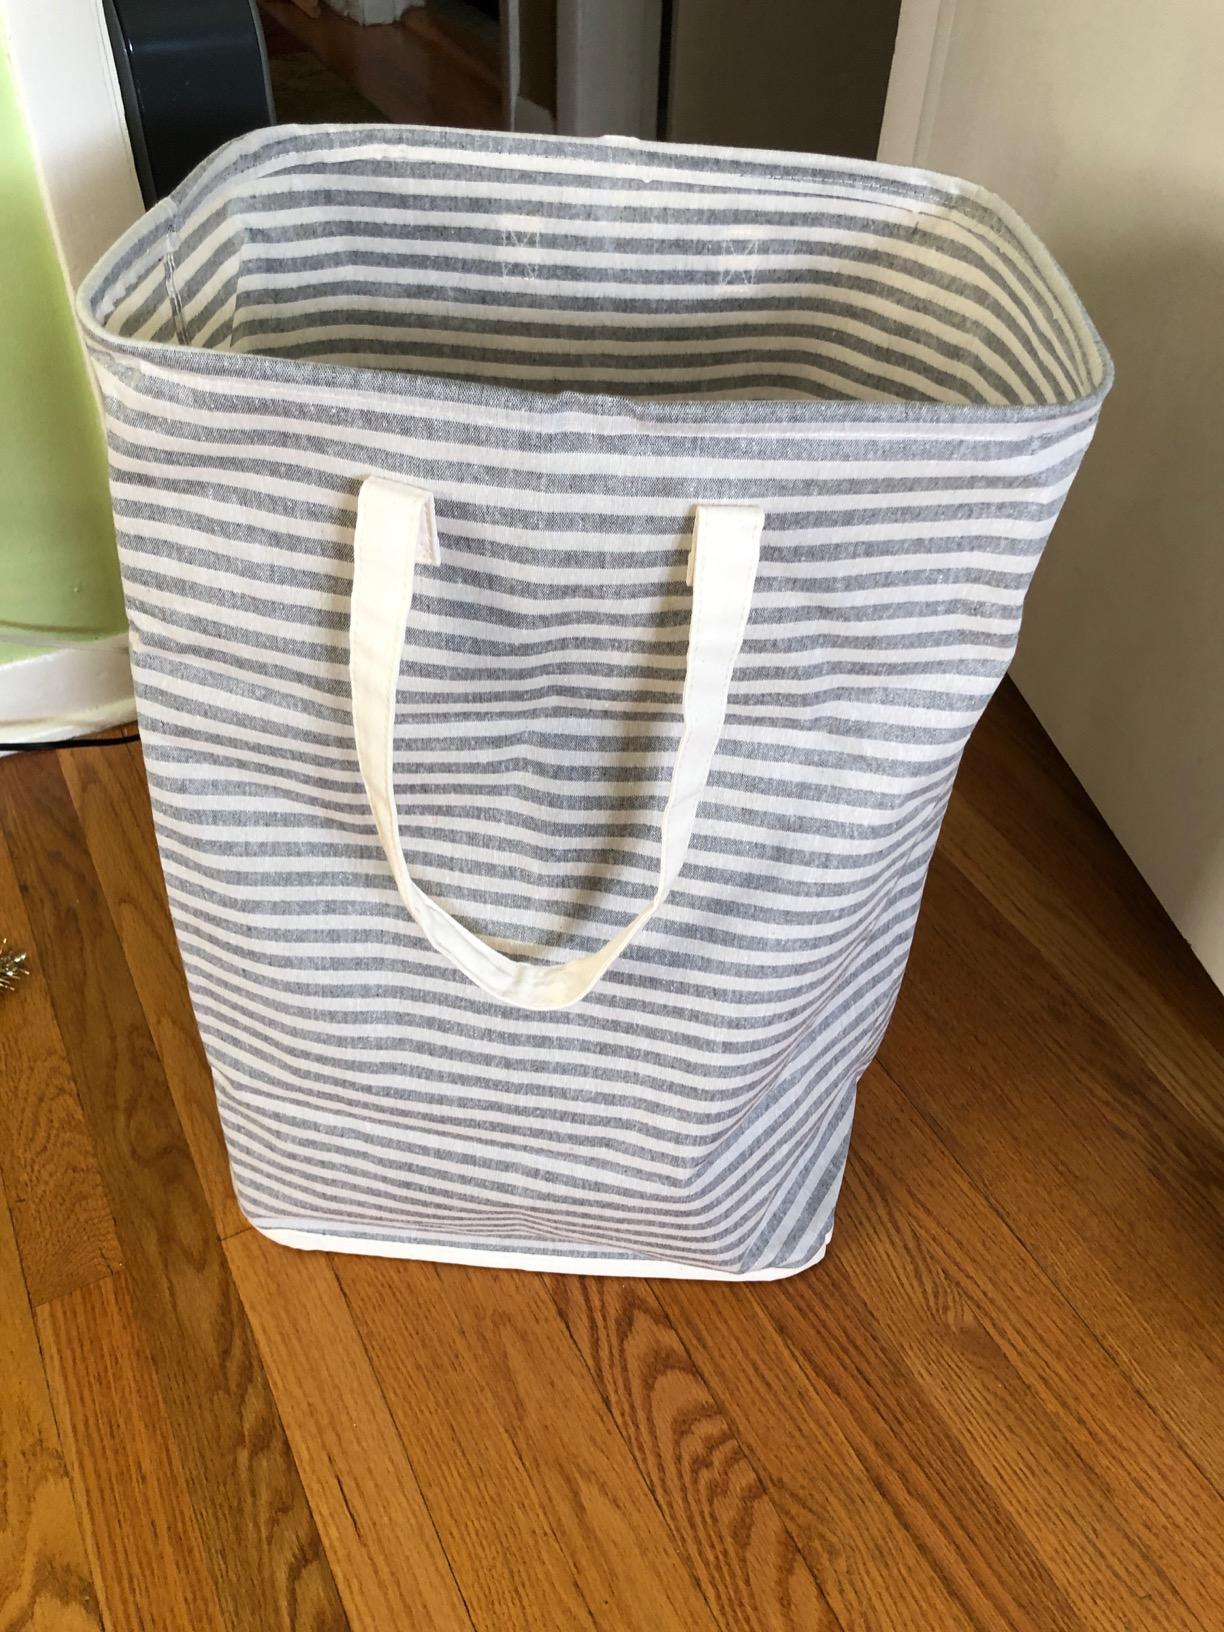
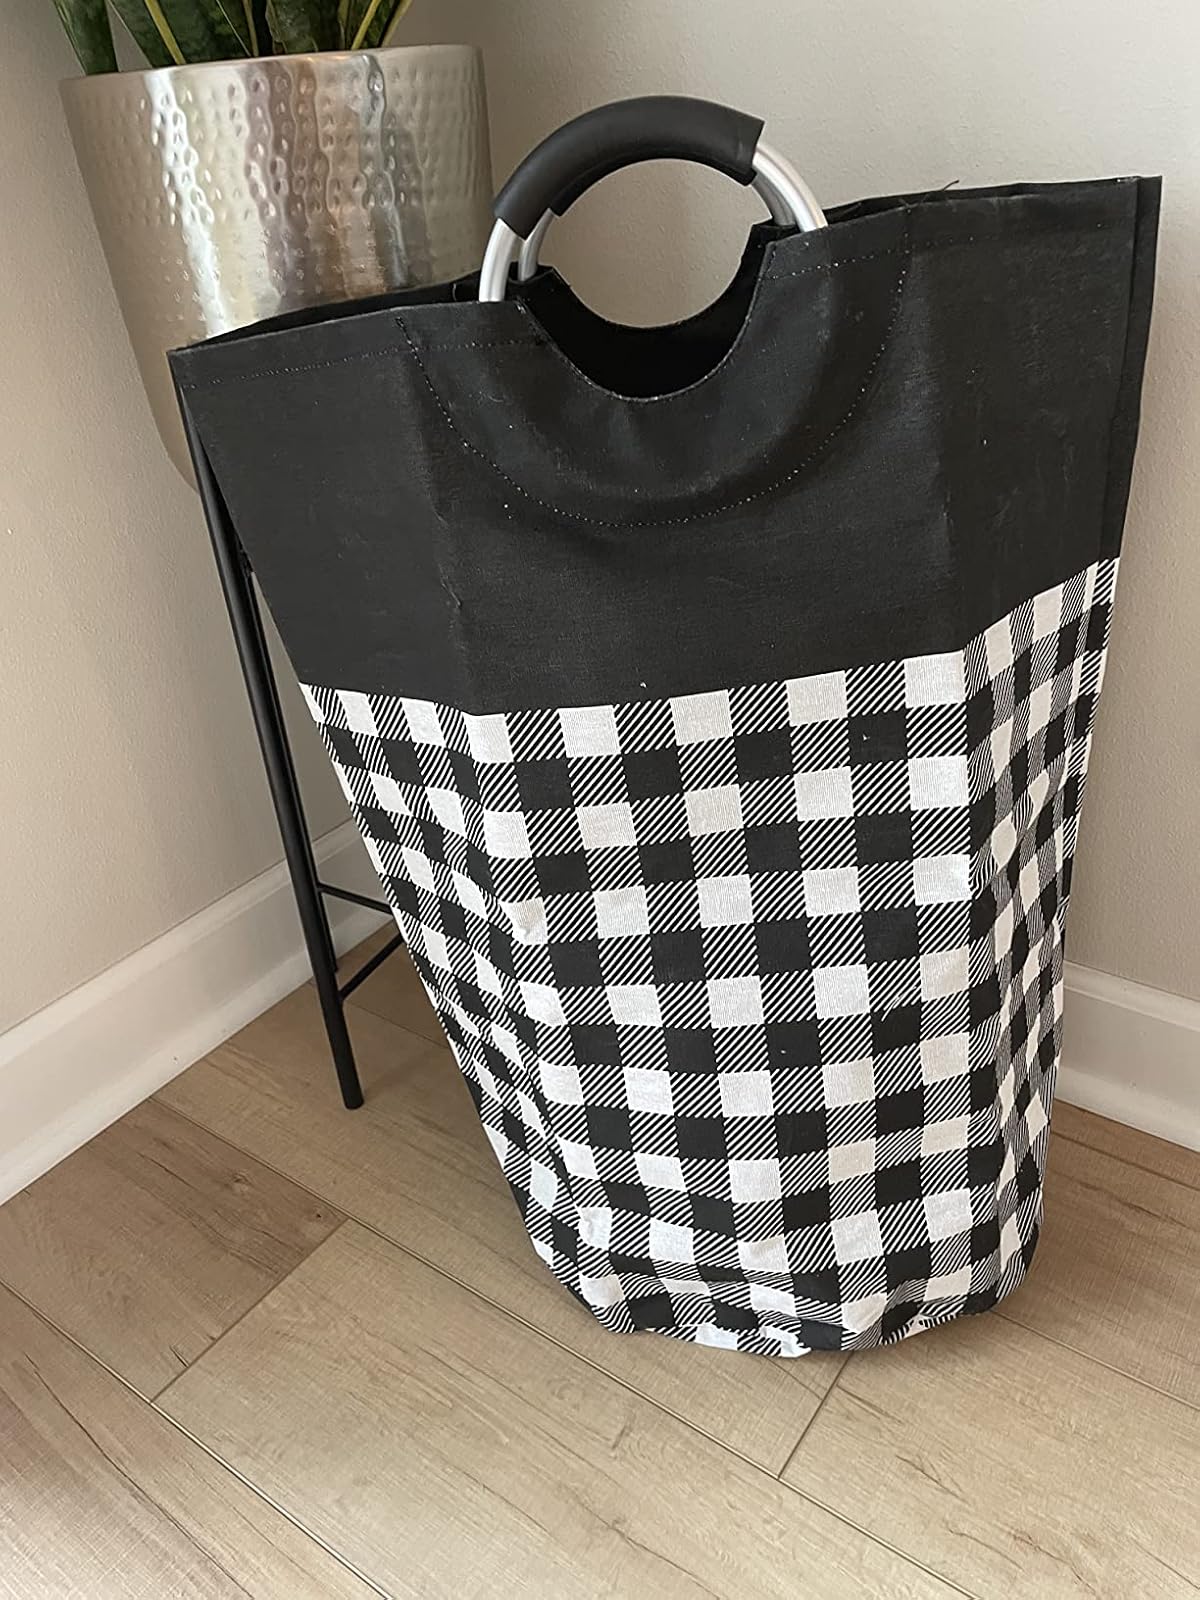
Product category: items_hamper
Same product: no